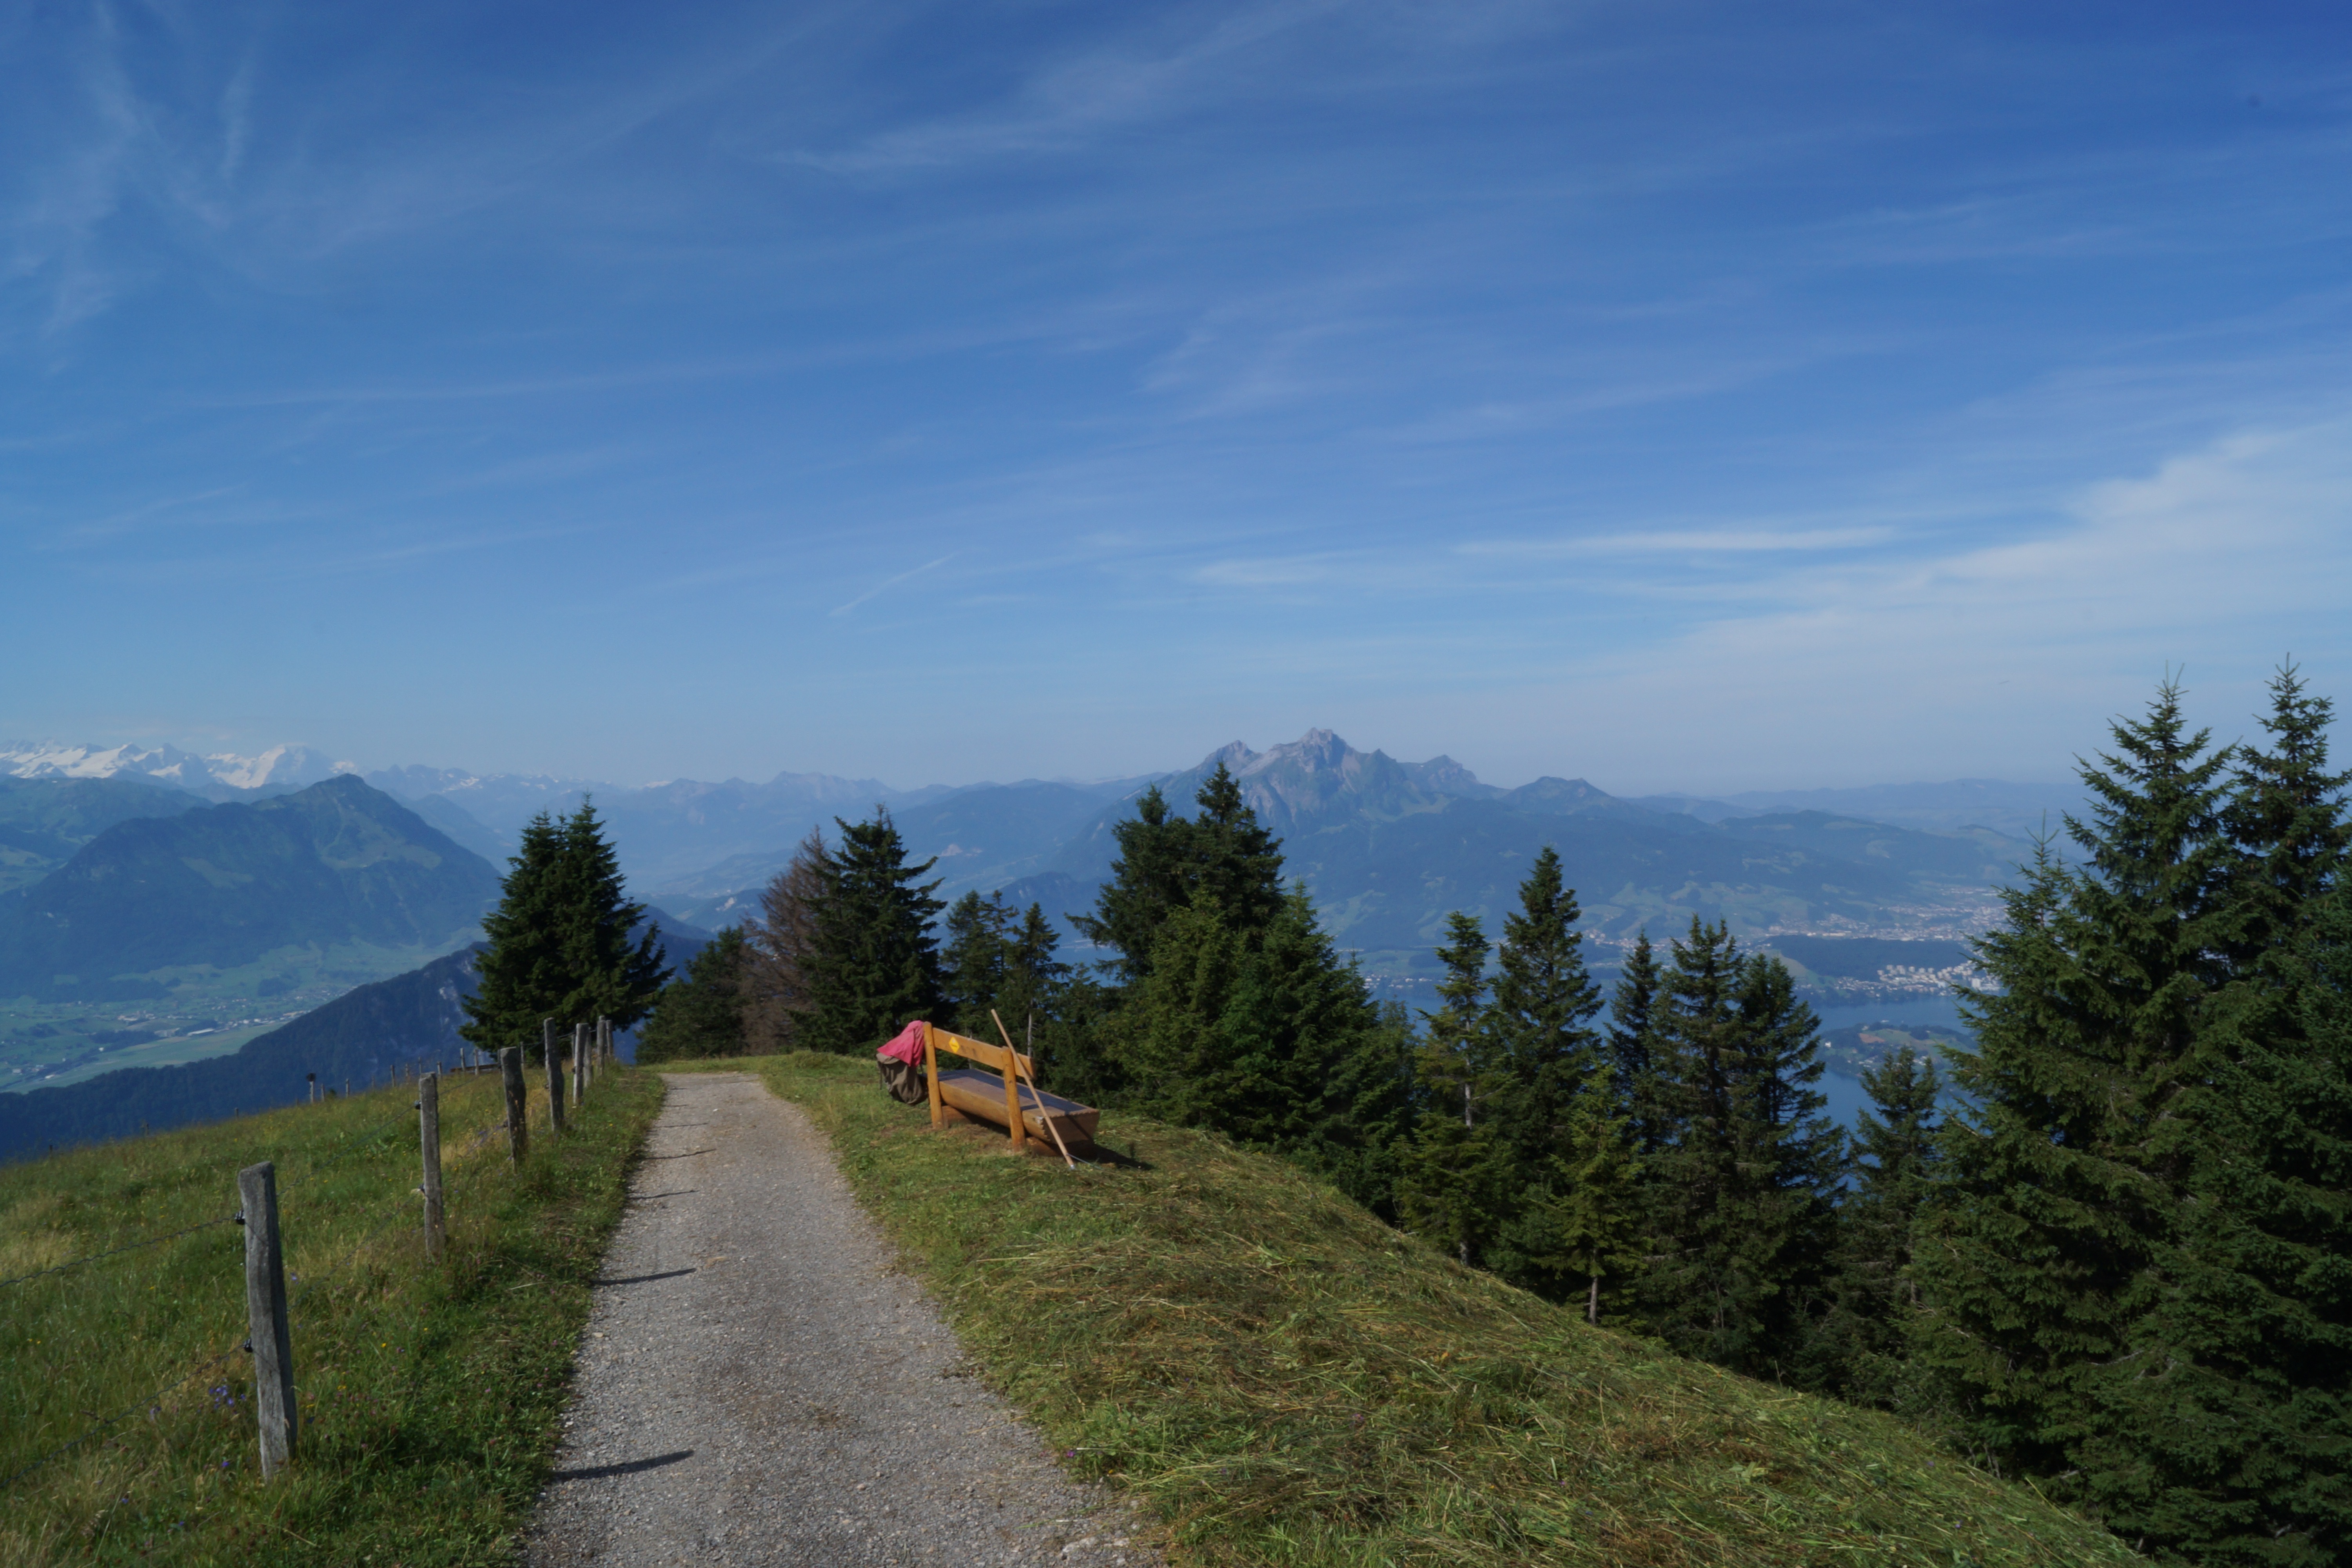
tree, wilderness, walking, mountain, cloud, hiking, trail, meadow, hill, adventure, valley, mountain range, alpine, ridge, summit, mountains, alps, plateau, fell, ecosystem, mountain pass, postkartenmotiv, central switzerland, alpenblick, geographical feature, mountainous landforms